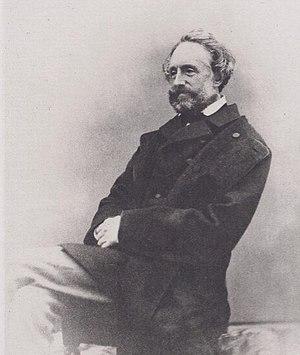
Bingham Baring, 2ᵉ baron Ashburton, est un financier et homme politique britannique.